Abbas the Great

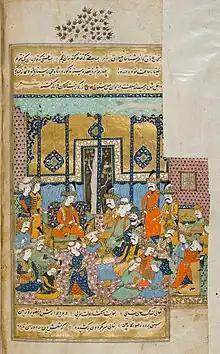
Accession of Shah Abbas to the throne in Qazvin. Page from Ahmad Monshi Ghomi's "Kholāsat al-tavārikh"

When Abbas was barely eighteen months old, he was separated from his father and his mother, who were transferred by Tahmasp to govern the city of Shiraz. The nominal governorship of Herat was handed over to Abbas. At first, Tahmasp intended to make Hamza the governor of Herat, but Khayr al-Nisa Begum was unwilling to be separated from Hamza, who was her favourite son. So she persuaded the king to appoint Abbas instead. The fact that Abbas was still a baby was not considered an obstacle, as Tahmasp himself had been appointed titular governor of Khorasan at the age of two.